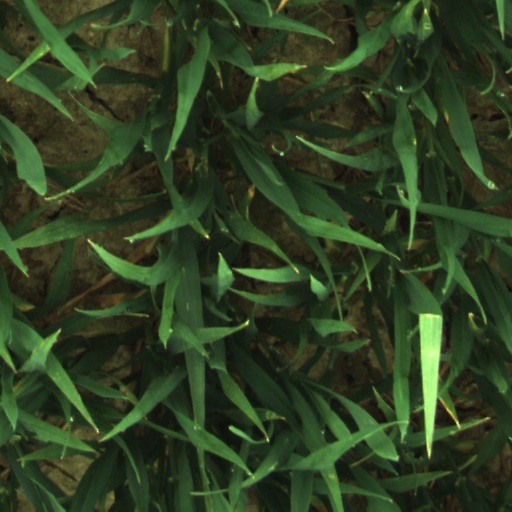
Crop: wheat